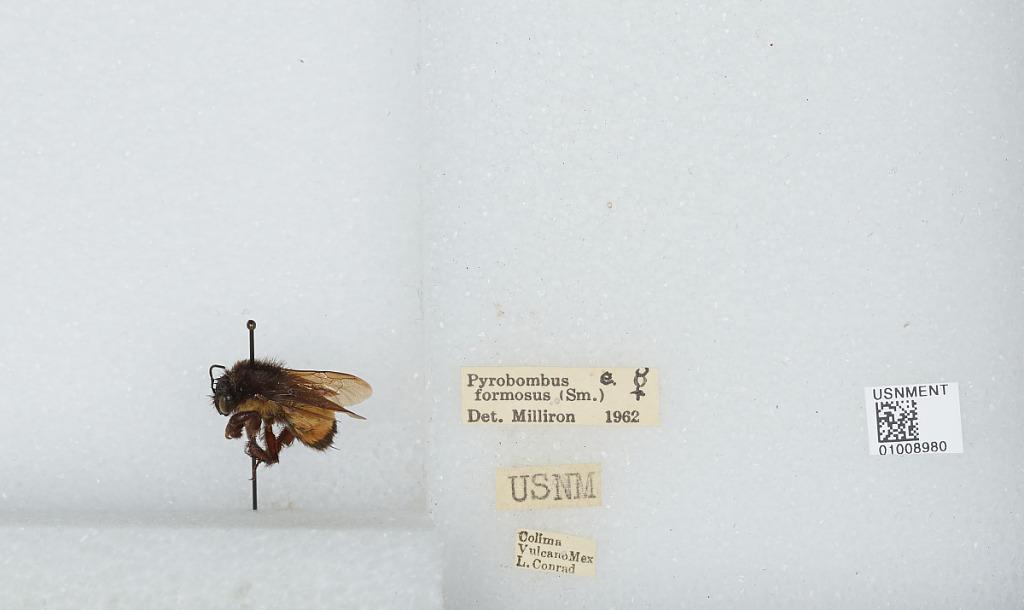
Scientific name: Bombus (Pyrobombus) ephippiatus (Say)
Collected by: L. Conrad
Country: Mexico
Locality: Volcan de Colima
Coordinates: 19.5128, -103.617
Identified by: Milliron